Francesco Colitto

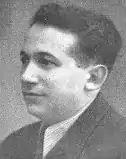
Francesco Colitto

Francesco Colitto (8 February 1897, Carovilli – 16 February 1989) was an Italian politician. He represented the Common Man's Front in the Constituent Assembly of Italy and the Italian Liberal Party in the Chamber of Deputies from 1948 to 1963.